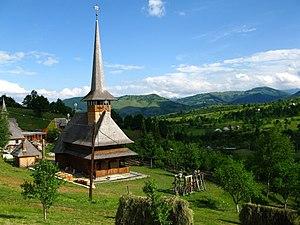
Botiza est une commune roumaine du județ de Maramureș, dans la région historique de Transylvanie et dans la région de développement du Nord-Ouest.